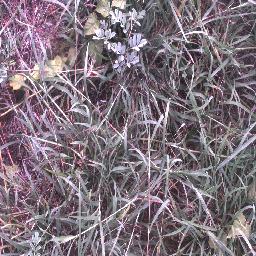
Label: negative